Samuel Budgett

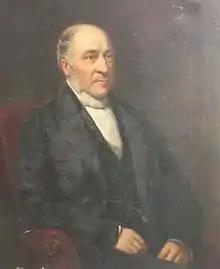
Samuel Budgett

Rising from humble origins, Budgett built up a wholesale grocery business called H.H. & S. Budgett, based in Kingswood Bristol, covering a large area of Southern and Western England and South Wales, which outlasted him by over a century. He was a devoted Wesleyan Methodist, who came close to offering himself as a missionary. Having chosen instead to work as a grocer to support his impoverished parents and siblings, he applied Christian principles to his business, setting improving standards in food purity and working conditions. He also began each day's business with a short Christian service for all staff.